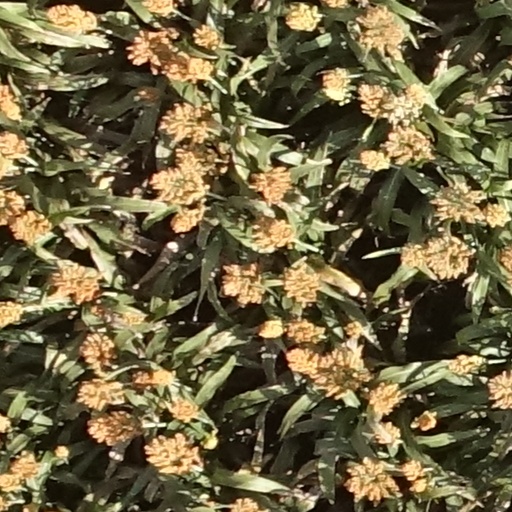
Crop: sorghum